Recamán's sequence

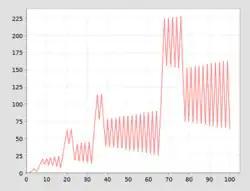
A plot for the first 100 terms of the Recamán's sequence.

The most-common visualization of the Recamán's sequence is simply plotting its values, such as the figure seen here.